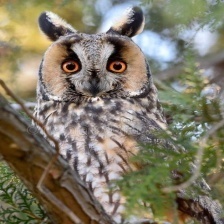
Species: LONG-EARED OWL
Scientific name: ASIO OTUS
ImageNet parent category: great_grey_owl